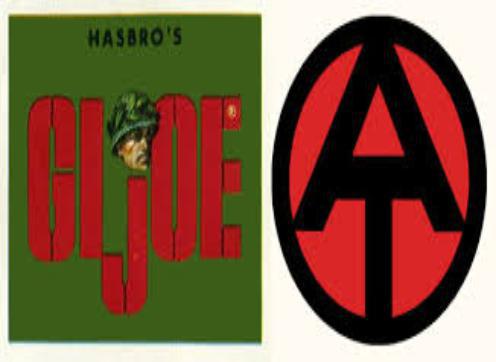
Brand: g.i. joe
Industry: Leisure